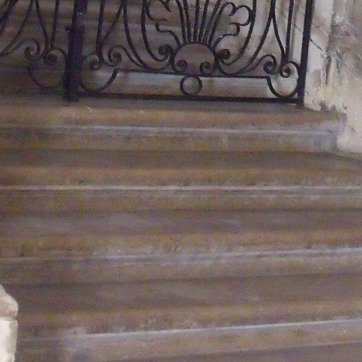
Material: stone